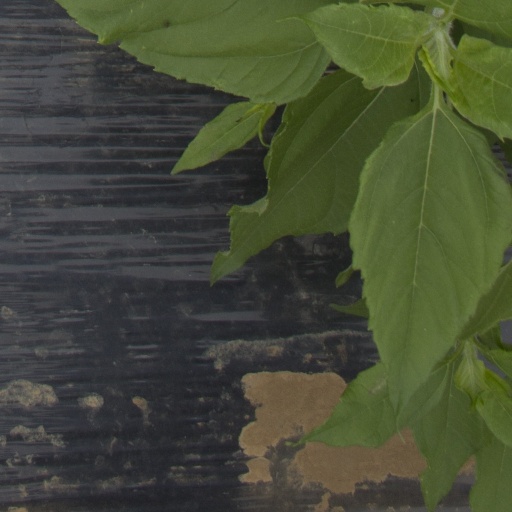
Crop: Jerusalem artichoke